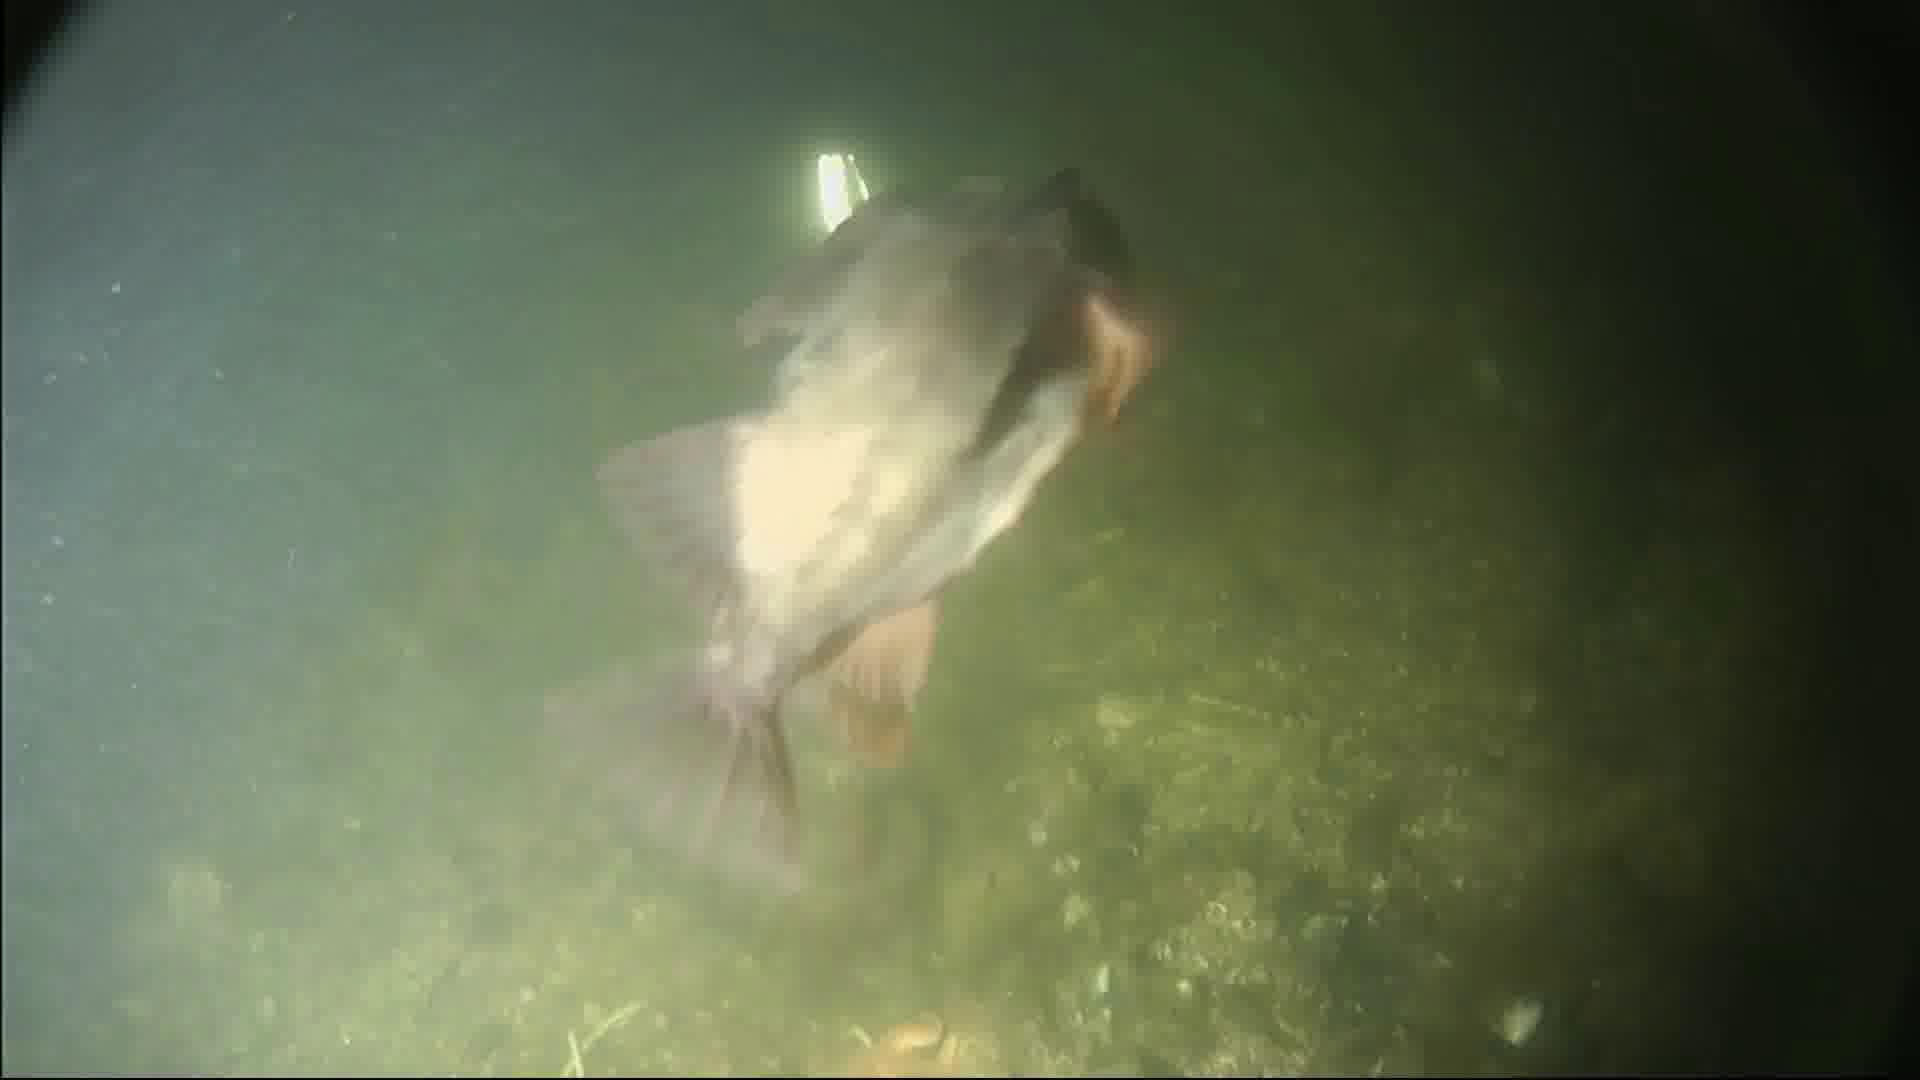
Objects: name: fish
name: starfish
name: crab